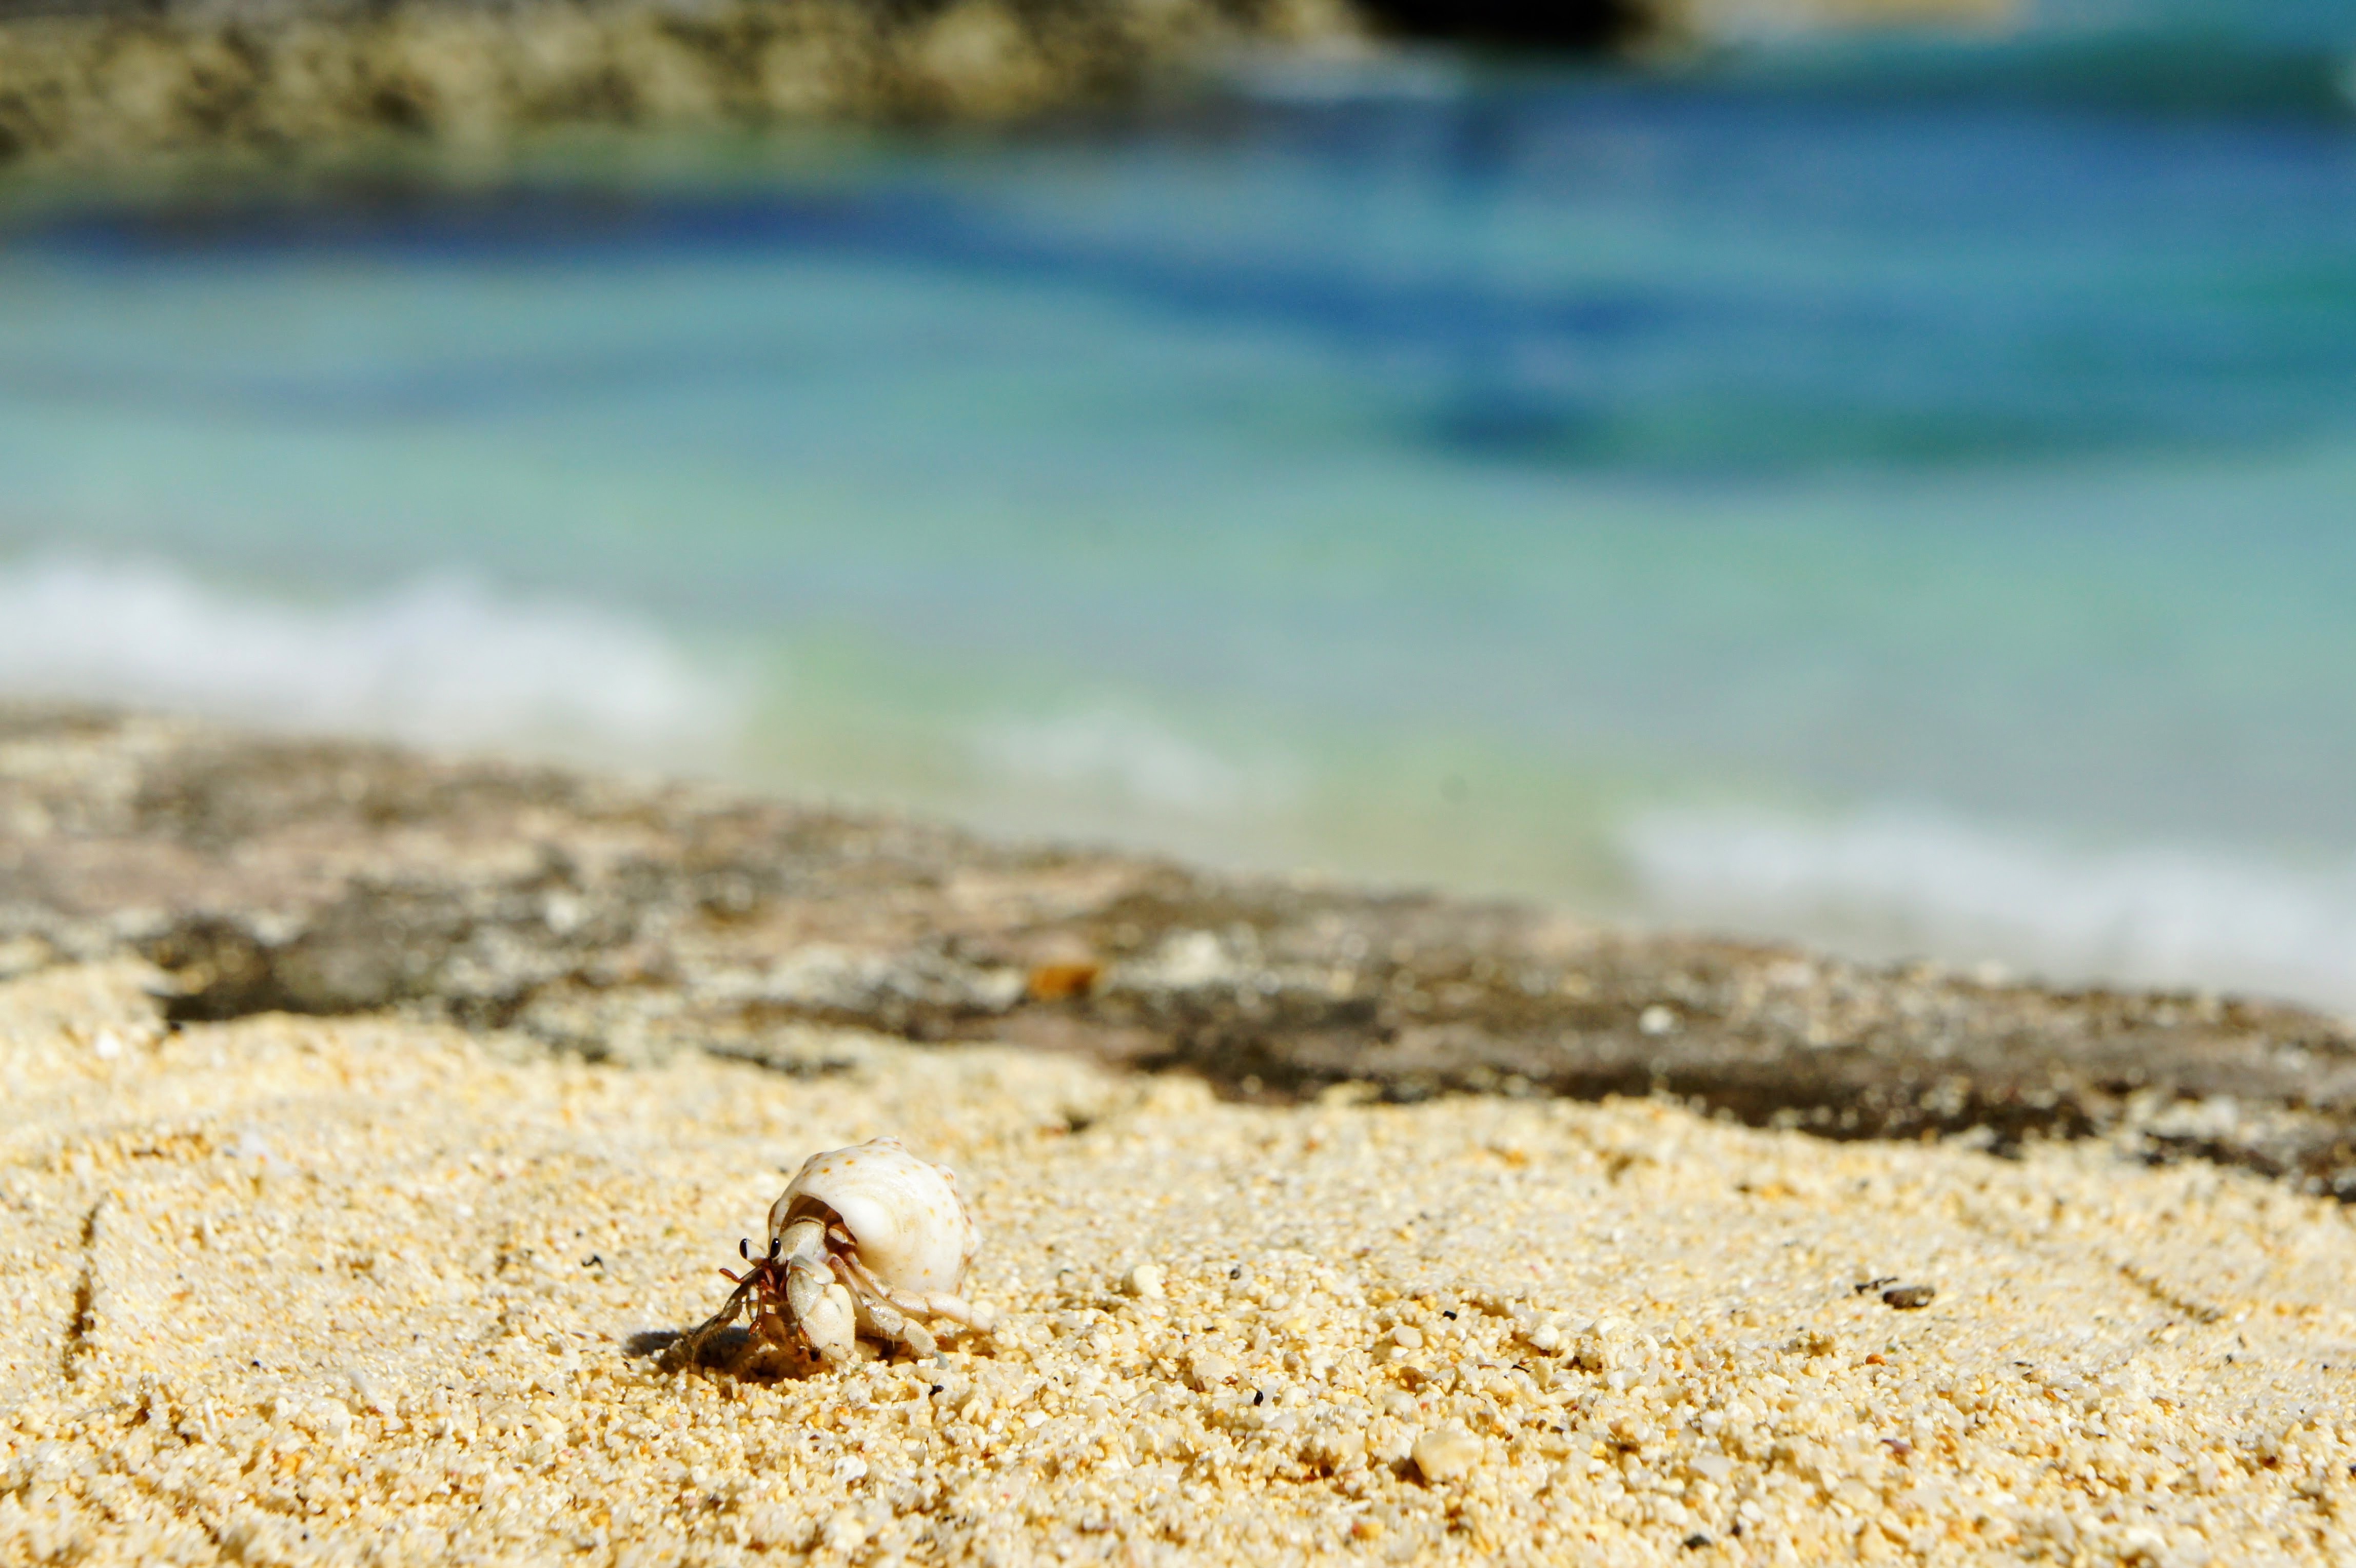
beach, sea, nature, sand, rock, shore, wildlife, food, fauna, crab, shell, invertebrate, hermit crab, cancer, sea animals